Memorbuch

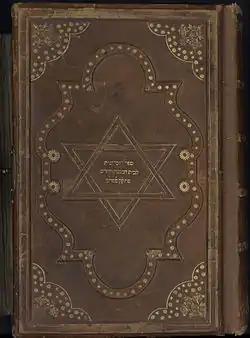
Frankfurter memor-book

A Memorbuch or memor-book is a book listing localities or countries in which Jews have been persecuted, together with the names of the martyrs, and necrologies.